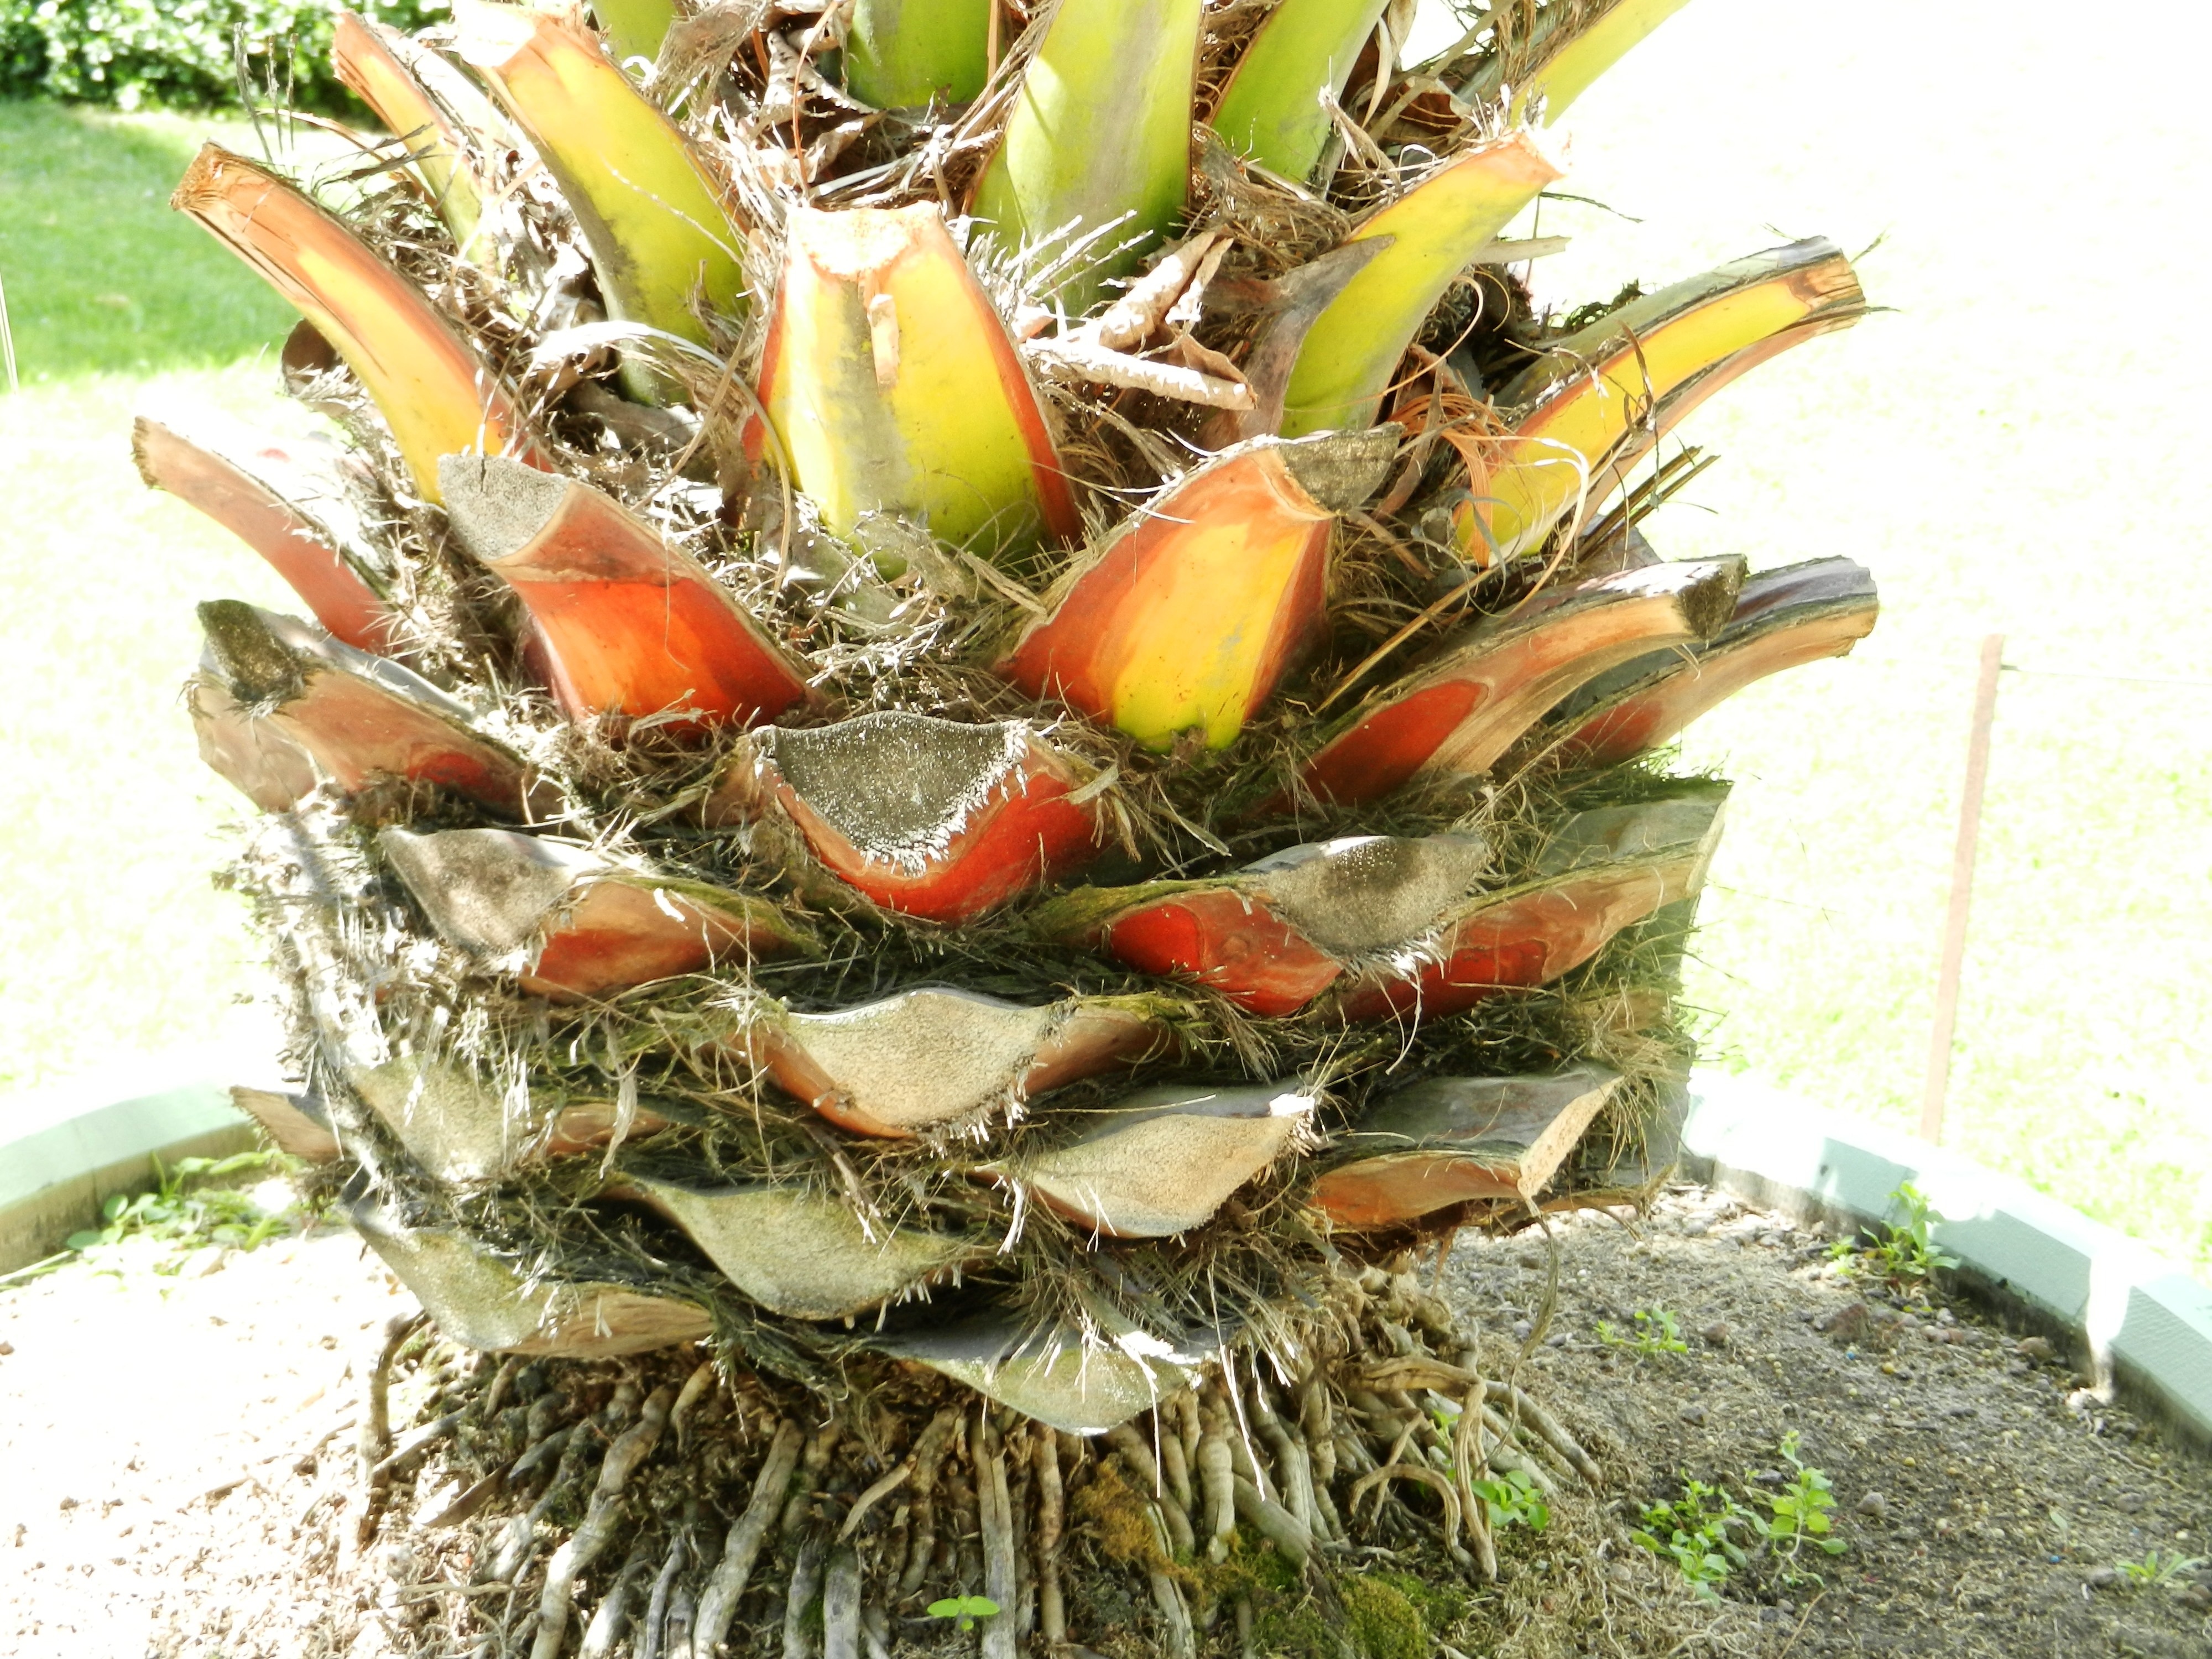
tree, nature, plant, fruit, leaf, flower, food, produce, closeup, coconut, flowering plant, rhizome, pak, detail of, exotica, woody plant, land plant, arecales